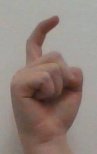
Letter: ra